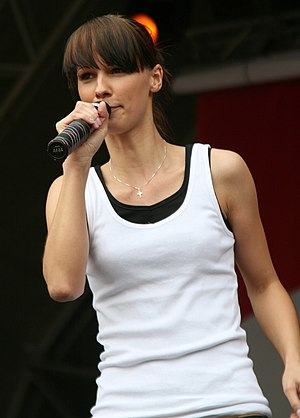
Christina Stürmer
Christina Stürmer i Wien ved åbningen af fodbold EM 2008
"Christina Stürmer er en østrigsk pop-rock-sangerinde. Hun deltog i 2003 i det østrigske amatør-sangshow Starmania på ORF, hvor hun blev nummer 2. Hendes første udgivelse var sangen ""Ich lebe"", der blev udgivet i 2003, og som blev et stort hit i Østrig og blev efterfulgt af flere nummer 1 hits.